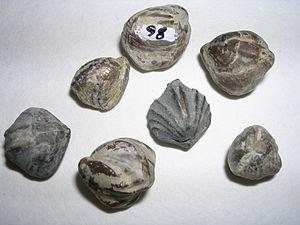
Les rhynchonelles sont des brachiopodes fossiles marins fixés. Ils sont reconnaissables à leur coquille à section en zig-zag, ce qui les distingue notamment des térébratules.